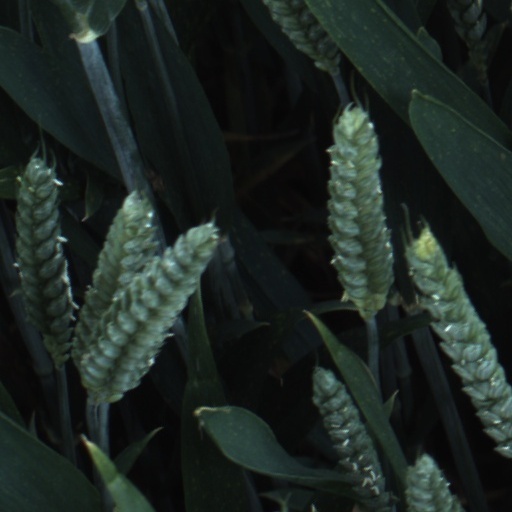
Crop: wheat